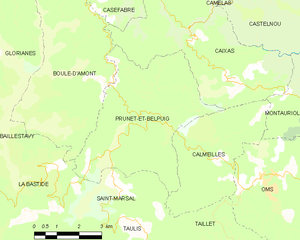
Carte des communes françaises
Prunet-et-Belpuig est une commune française, située dans le département des Pyrénées-Orientales en région Occitanie.